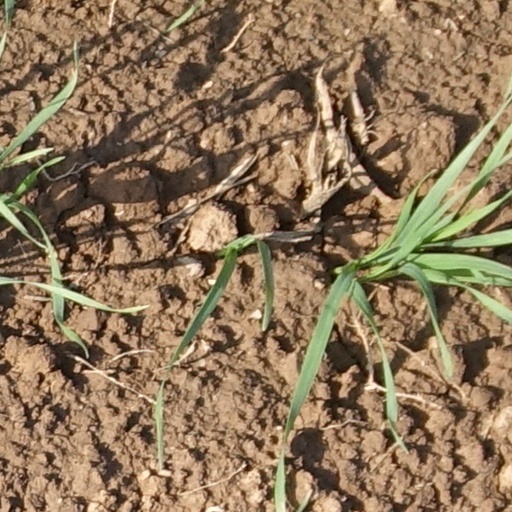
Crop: wheat